Miss Ambition

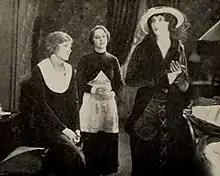
a scene in the film

Miss Ambition is a lost 1918 silent film directed by Henry Houry and starring in the leads Corinne Griffith, Betty Blythe and Walter McGrail. It was produced by Albert E. Smith and released through Greater Vitagraph.